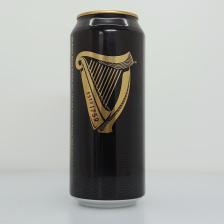
Label: cans